Kochakidze

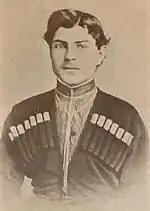
Giorgi Kochakidze

The Kochakidze family was a Georgian noble family from the province of Mingrelia (Odishi).